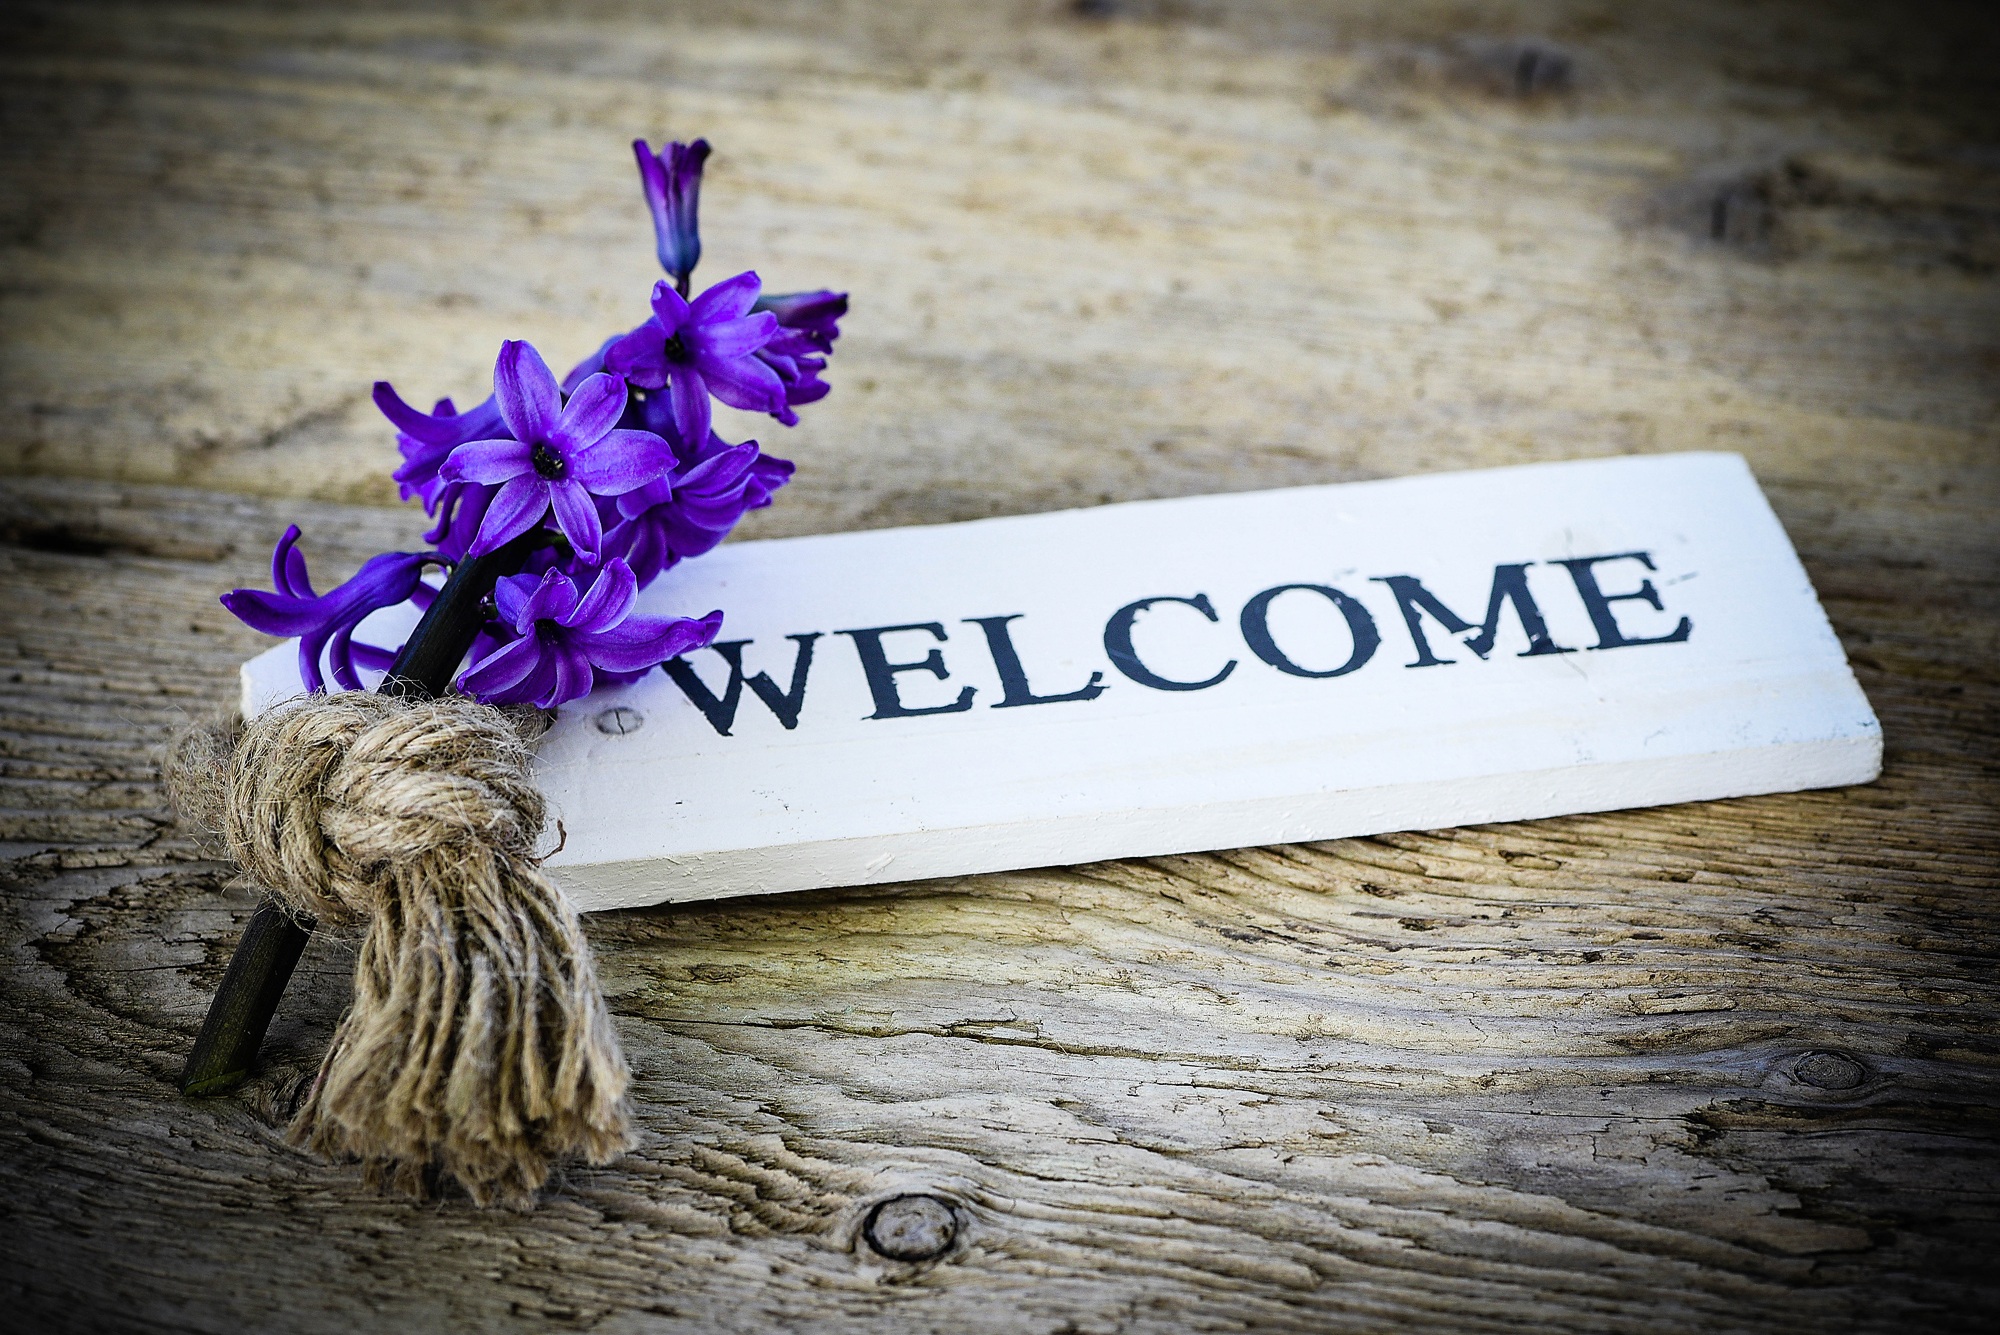
wood, white, flower, spring, color, blue, close, art, shield, welcome, hyacinth, emotion, wooden sign, fragrant flower